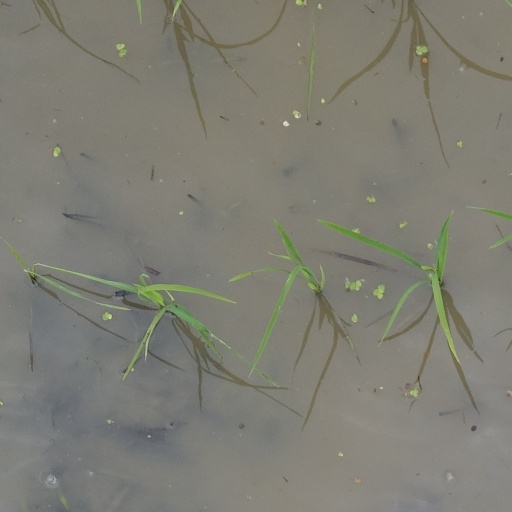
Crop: rice